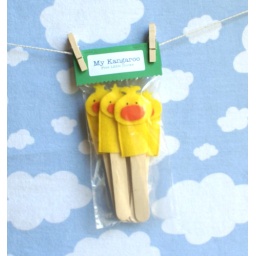
There are really 6 in this bag because mama duck comes with them too.